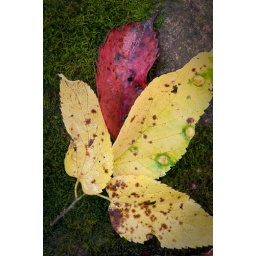
Fall leaves lay on a moss-covered rock in the creek bed in the woods behind our house.